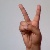
The image shows a hand gesture representing the letter 'V' in Indian Sign Language.